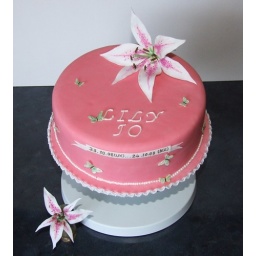
This was a cake dummy made for a friend's little girl in NZ